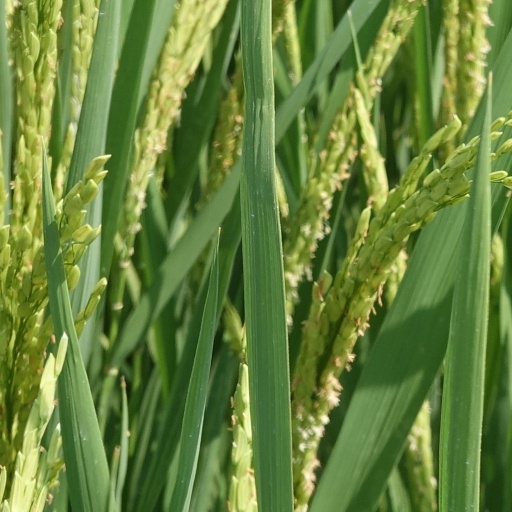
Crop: rice